American logistics in the Northern France campaign

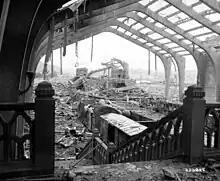
Destruction at the Gare Maritime at Cherbourg. The round objects in the carriage are naval mines.

Deliveries by air peaked at (including to Paris) on 26 and 27 August, but then tailed off as the C-47s were withdrawn for airborne operations on 29 August. To make up for them, the United States Strategic Air Forces made 100 Consolidated B-24 Liberator aircraft available, which had to be modified to carry cargo, but these required longer airfields and increased intervals between landings. During the week of 27 August to 2 September, was delivered by air, of which was carried by B-24s, but only was delivered to the 12th Army Group; went to 21st Army Group and to Paris. On 3 September, SHAEF ordered the First Allied Airborne Army to release 600 C-47s for air supply duties. On 14 September they were again withdrawn, for Operation Market Garden. Between 20 August and 16 September, of supplies were delivered by air, of which went to the 12th Army Group, to the 21st Army Group, and to Paris. From 18 September, B-24s began shipping POL in bulk because the stock of jerricans in the UK had nearly been exhausted. By the end of the month, over had been delivered this way.